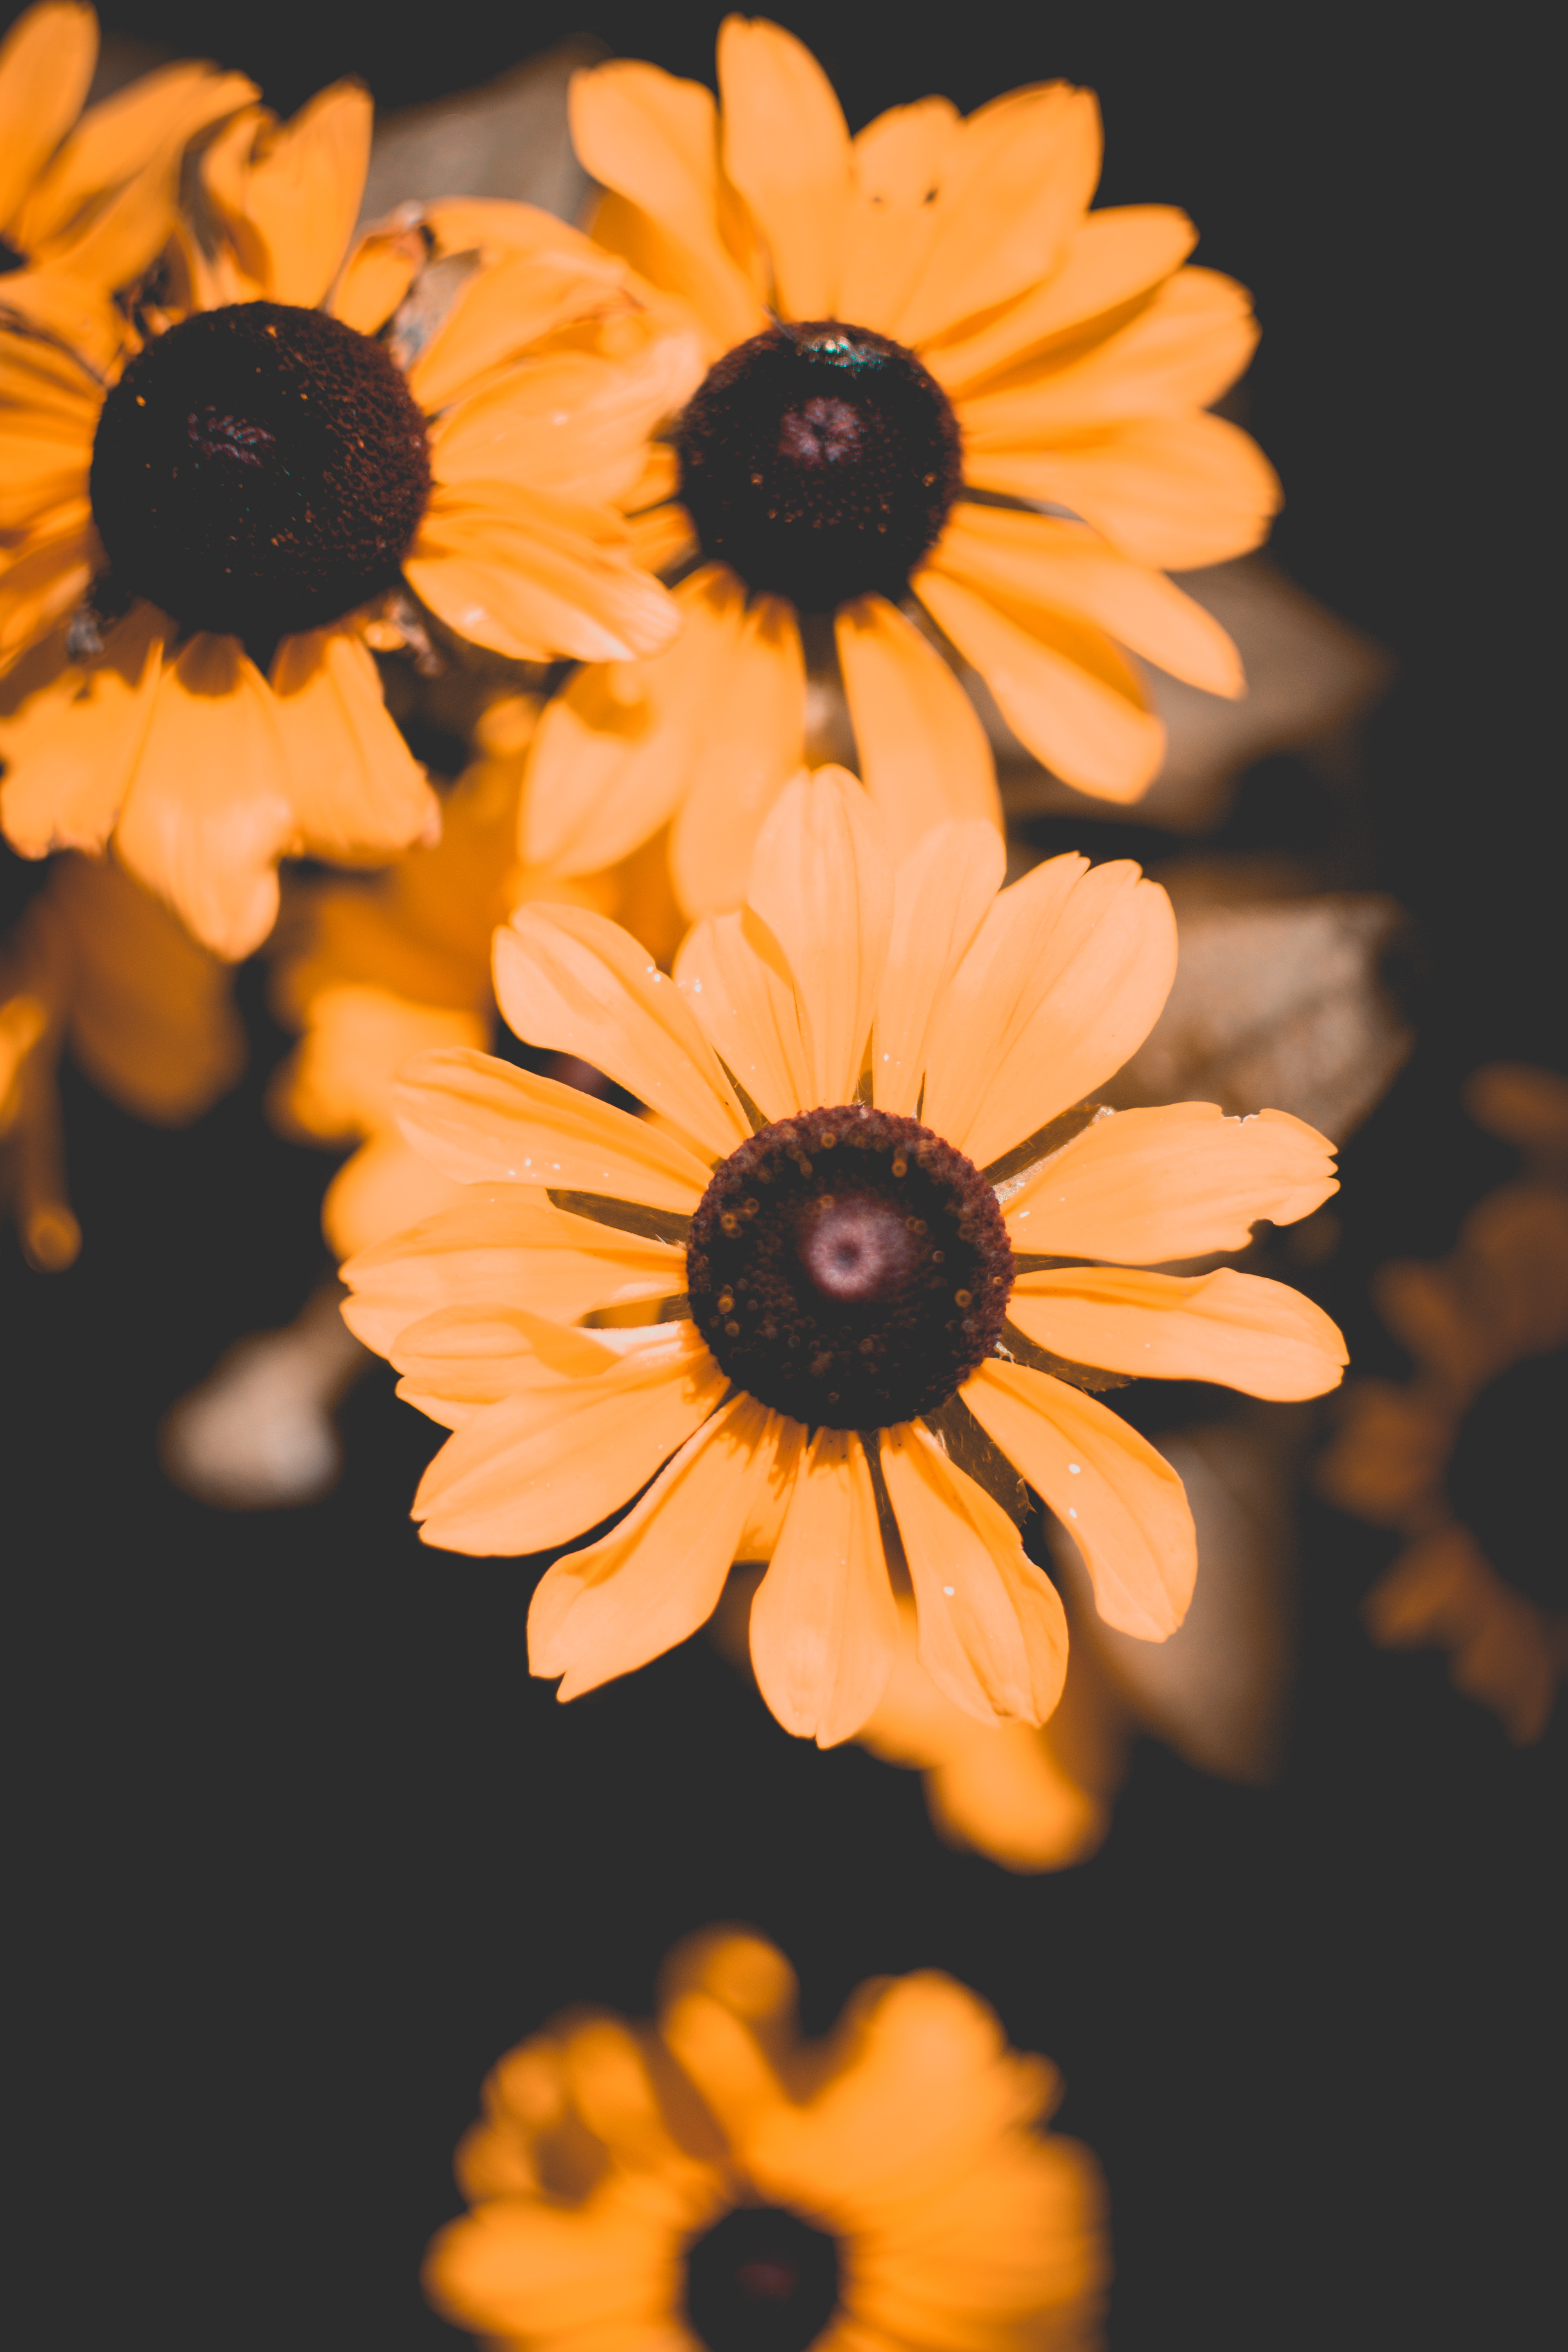
flower, petal, yellow, plant, black eyed susan, flowering plant, wildflower, daisy, african daisy, gerbera, sunflower, daisy family, artificial flower, pollen, floral design, marguerite daisy, still life photography, annual plant, plant stem, english marigold, cut flowers